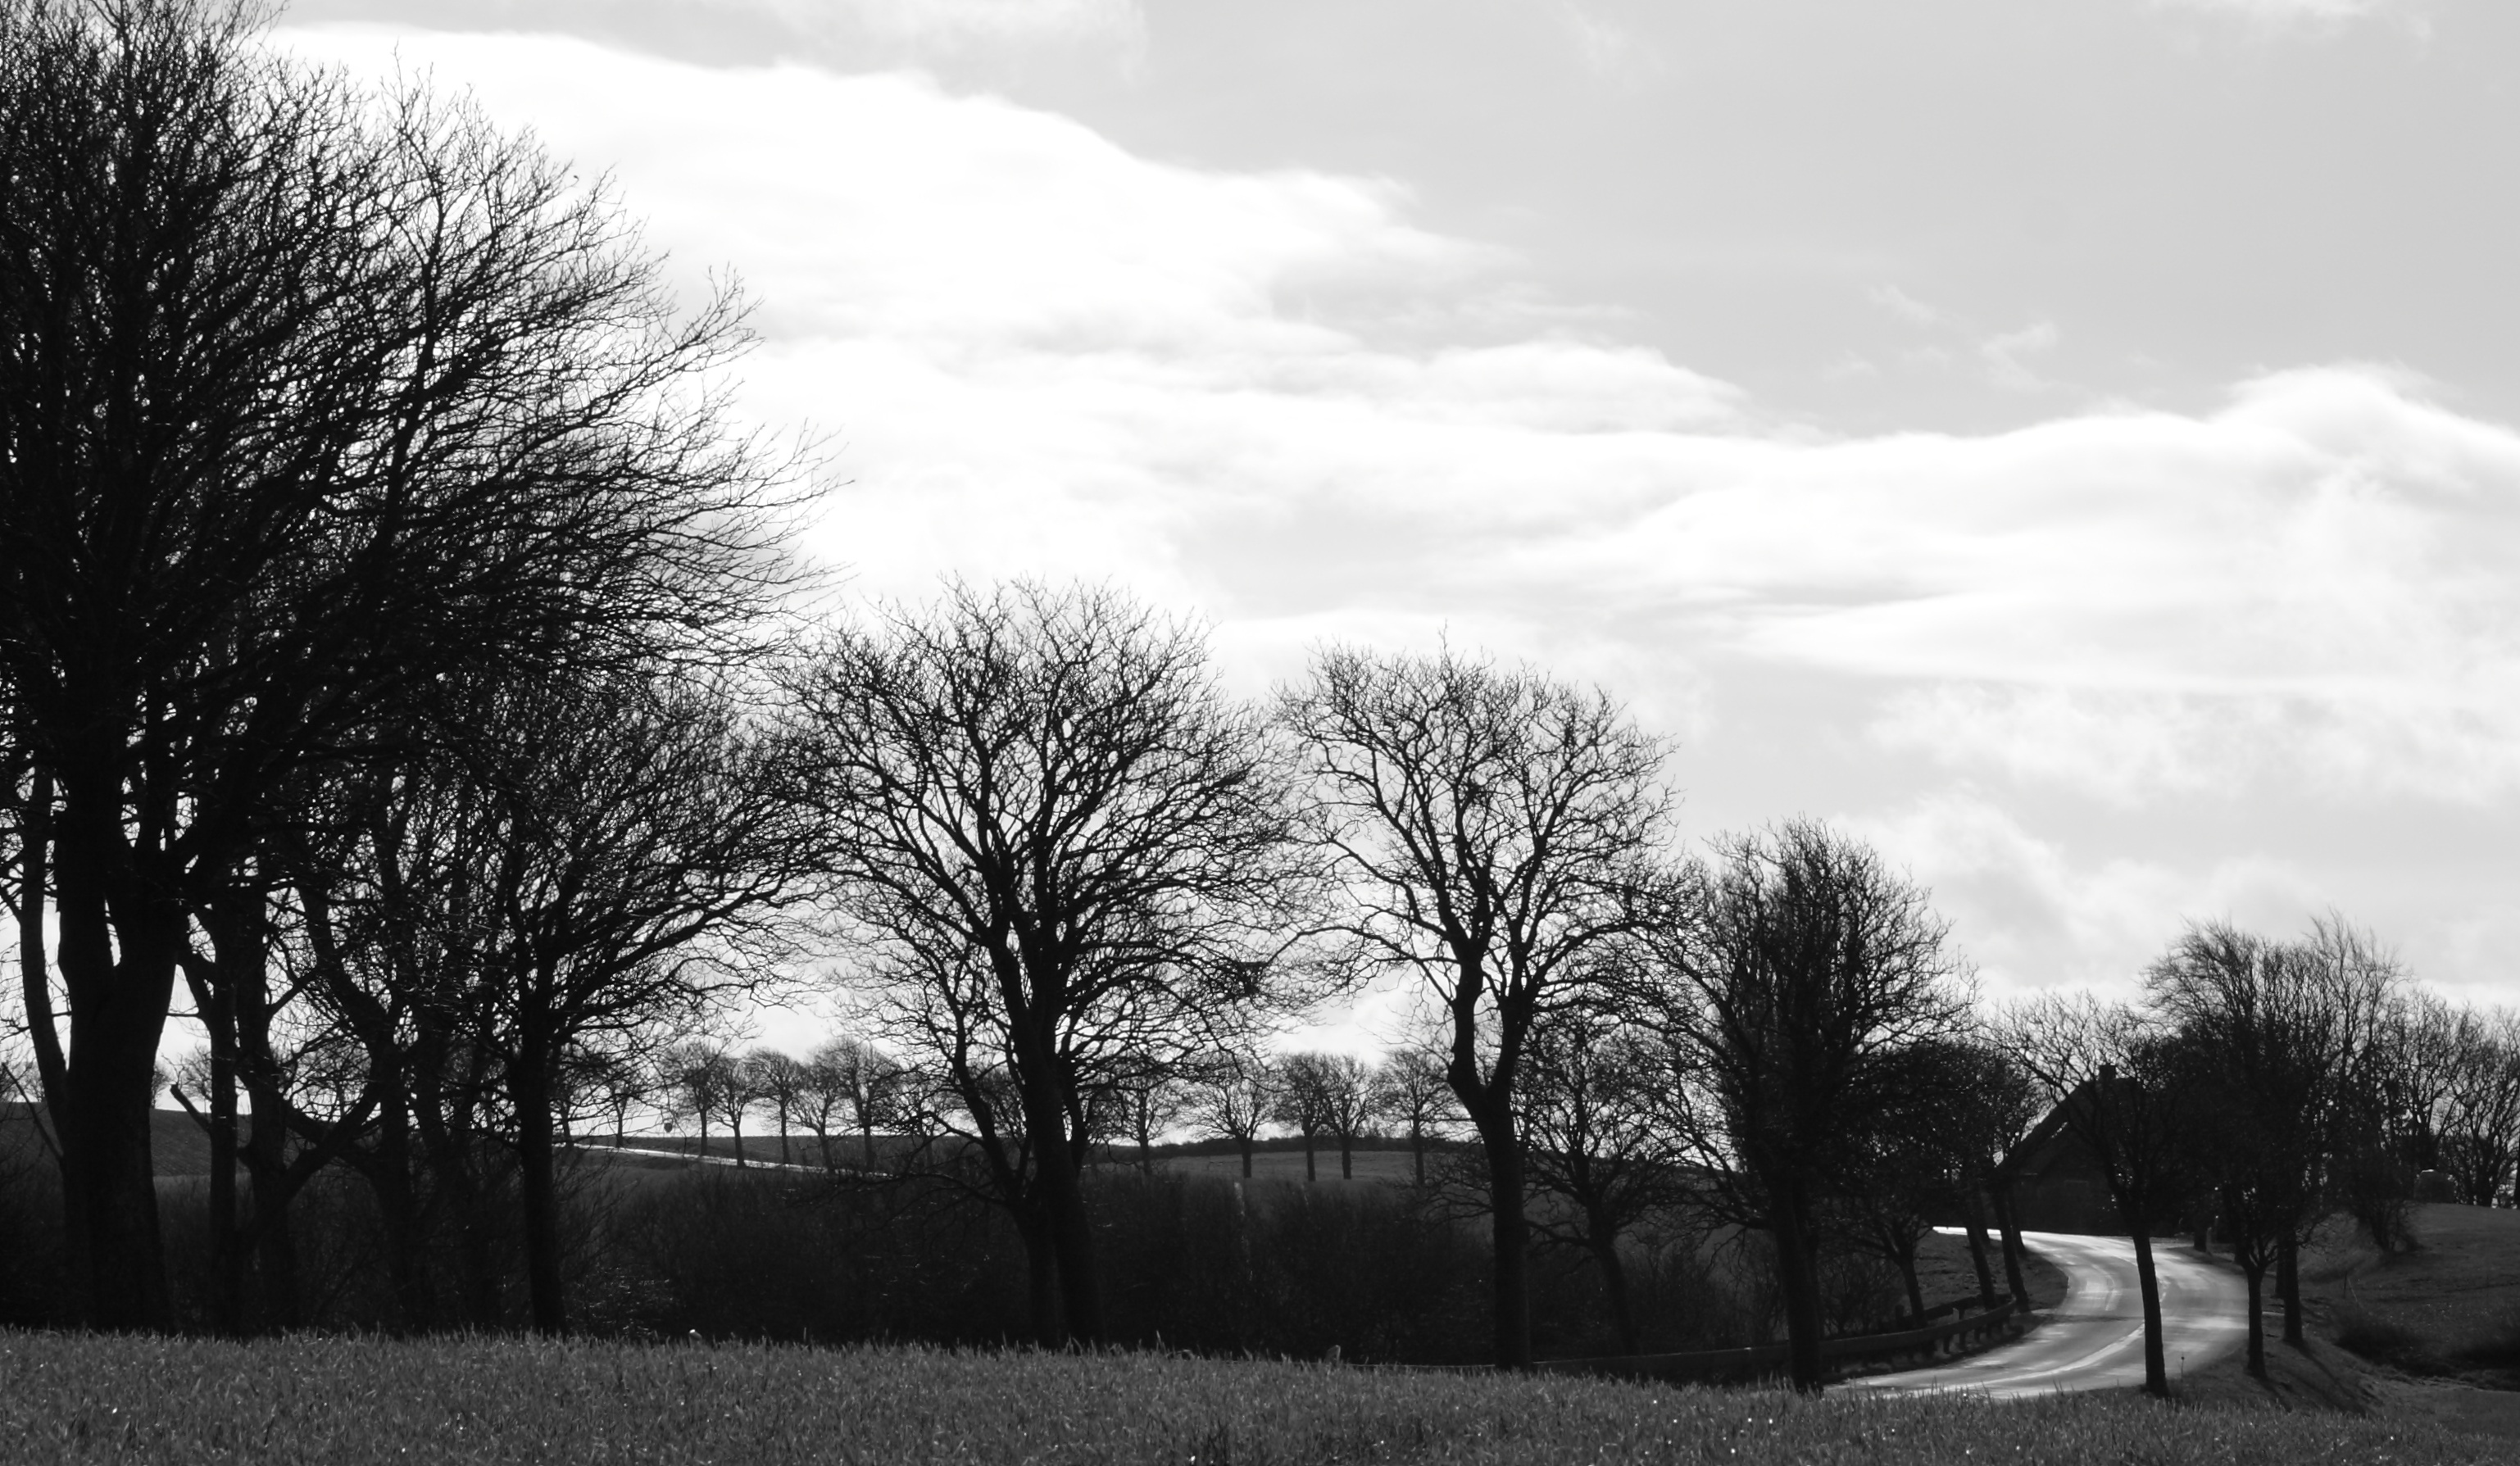
landscape, tree, nature, grass, winter, cloud, black and white, plant, sky, road, white, morning, monochrome, trees, denmark, rural area, fyn, monochrome photography, hindsholm, atmospheric phenomenon, woody plant